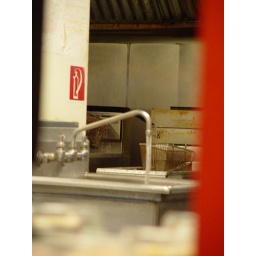
I was increasingly disturbed by the constant stream of water from this faucet at the Seattle Marinepolis.